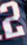
Number: 2